Variable gauge

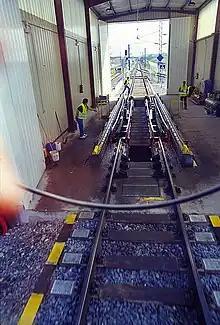
A "Talgo" gauge changing system in Lleida, Spain

A gauge changer is a device which forces the gauge adjustment in the wheels. Designs consist of a pair of running rails that gradually vary in width between the two gauges, combined with other rails and levers to perform the following steps, using Talgo RD as an example: